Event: Nepal Earthquake
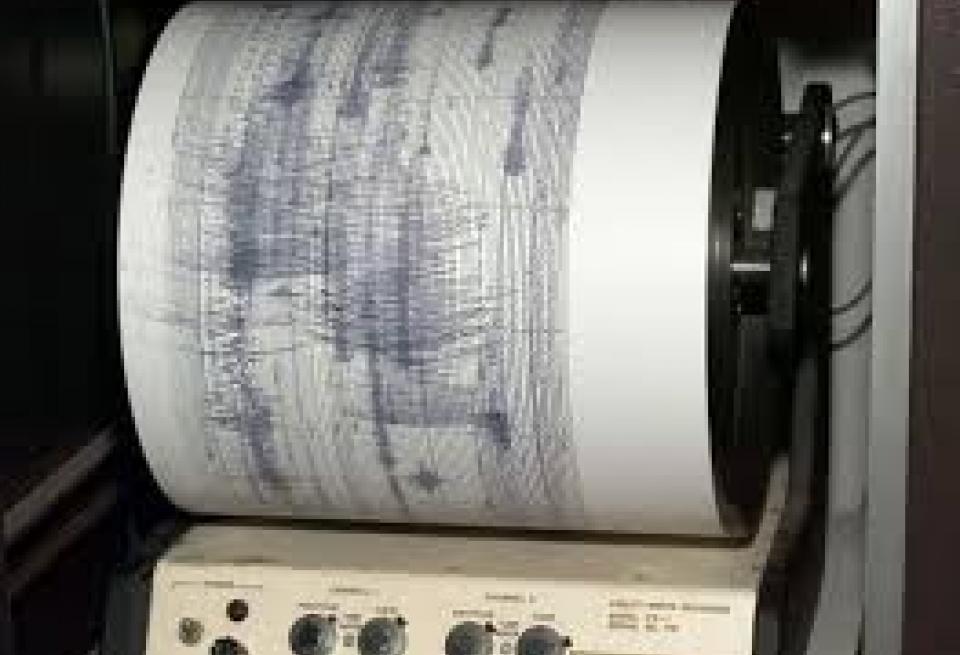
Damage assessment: no_damage